John Comerford

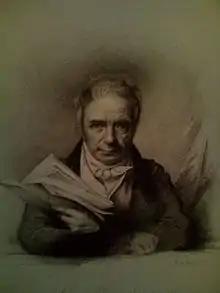
"George Ensor", c. 1820–30

He was a popular artist, receiving commissions from the Irish landed gentry, the military, and the clergy, as well as more prominent figures including Daniel O'Connell, James Gandon, Richard Lovell Edgeworth, and Lord Charlemont. Many of these portraits were reproduced as engraving in the "Hibernian Magazine." His portrait of O'Connell was engraved and published in London in 1825, which Comerford later used in his advertisement in the "Freeman's Journal." He moved to 27 Dame Street in 1817, and later moved to 2 Leinster Street.